Scott Stapp

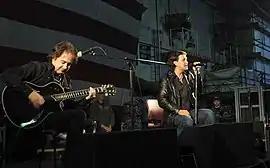
Stapp performing with guitarist Brent Look in 2012

In March 2012, Stapp reconvened with his Creed bandmates to rehearse for their "2 Nights" tour, during which the band performed its first two albums, "My Own Prison" and "Human Clay", back to back in their entirety. It was announced that Stapp and Mark Tremonti would enter the studio to start recording new songs in June, but no progress was made. In October 2013, Stapp noted in an interview that extensive work was done on the new album throughout 2011 and 2012. However, the project was suddenly abandoned, and Stapp stated he was unaware of the reason. Stapp also hinted that the relationship between himself and Tremonti had once again broken down, leaving the future of the band uncertain. Mark Tremonti said that his relationship with Stapp went south during the reunion tour when Stapp indicated that he thought Mark would end Alter Bridge to focus solely on Creed, which Mark was not willing to do under any circumstance.